V-2 rocket

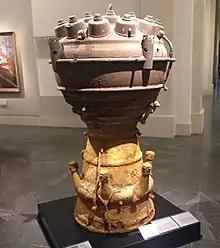
Rocket engine used by V-2, "Deutsches Historisches Museum", Berlin (2014).

On 27 March 1942, Dornberger proposed production plans and the building of a launching site on the Channel coast. In December, Speer ordered Major Thom and Dr. Steinhoff to reconnoitre the site near Watten. Assembly rooms were established at Peenemünde and in the Friedrichshafen facilities of Zeppelin Works. In 1943, a third factory, Raxwerke, was added.